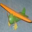
Label: airplane